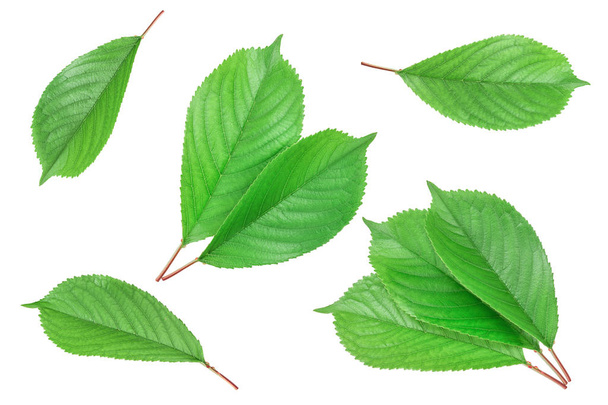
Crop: cherry
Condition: healthy